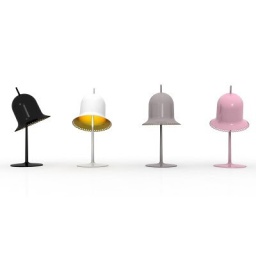
Isn't this sweet. The Lolita table lamp - designed by Nika Zupanc, produced by Moooi.